Medija Thermal Spa

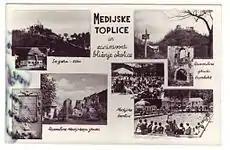
A postcard showing the spa and other sights of the local area

The Medija Thermal Spa is a spa located in the town of Izlake in central Slovenia.